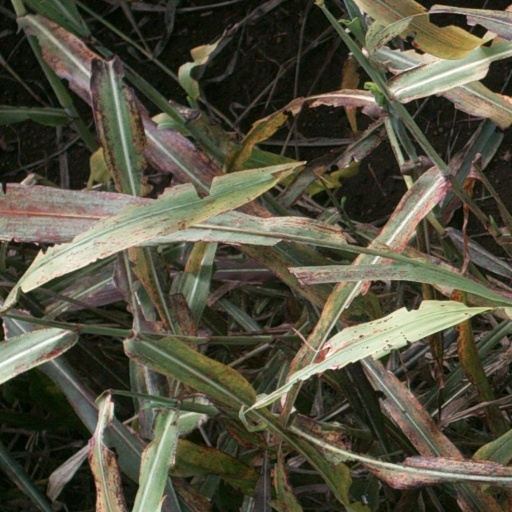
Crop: sorghum